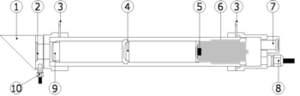
Pyrheliometer
Pyrheliometer: (1) Beskyttelseshætte, (2) Vindue med varmelegeme, (3) Sigtekorn, (5) Sensor, (7) Fugtighedsmåler, (10) Ledning til varmelegeme.
Pyrheliometer eller solkalorimeter er et instrument til at måle solens energiindfald med.